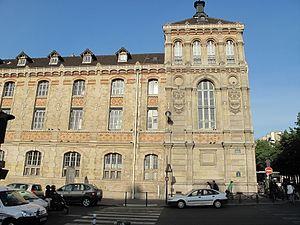
Lycée Chaptal, Paris, du côté de la rue de Rome
Le lycée Chaptal est un établissement public d'enseignement secondaire et supérieur, situé au 45 boulevard des Batignolles dans le 8ᵉ arrondissement de Paris, en face du métro Rome et des voies ferrées de la gare Saint-Lazare, nommé après Jean-Antoine Chaptal.